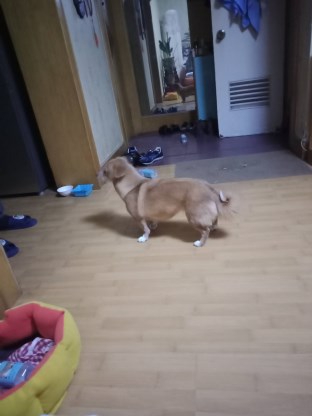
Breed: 3336-n000121-chinese_rural_dog